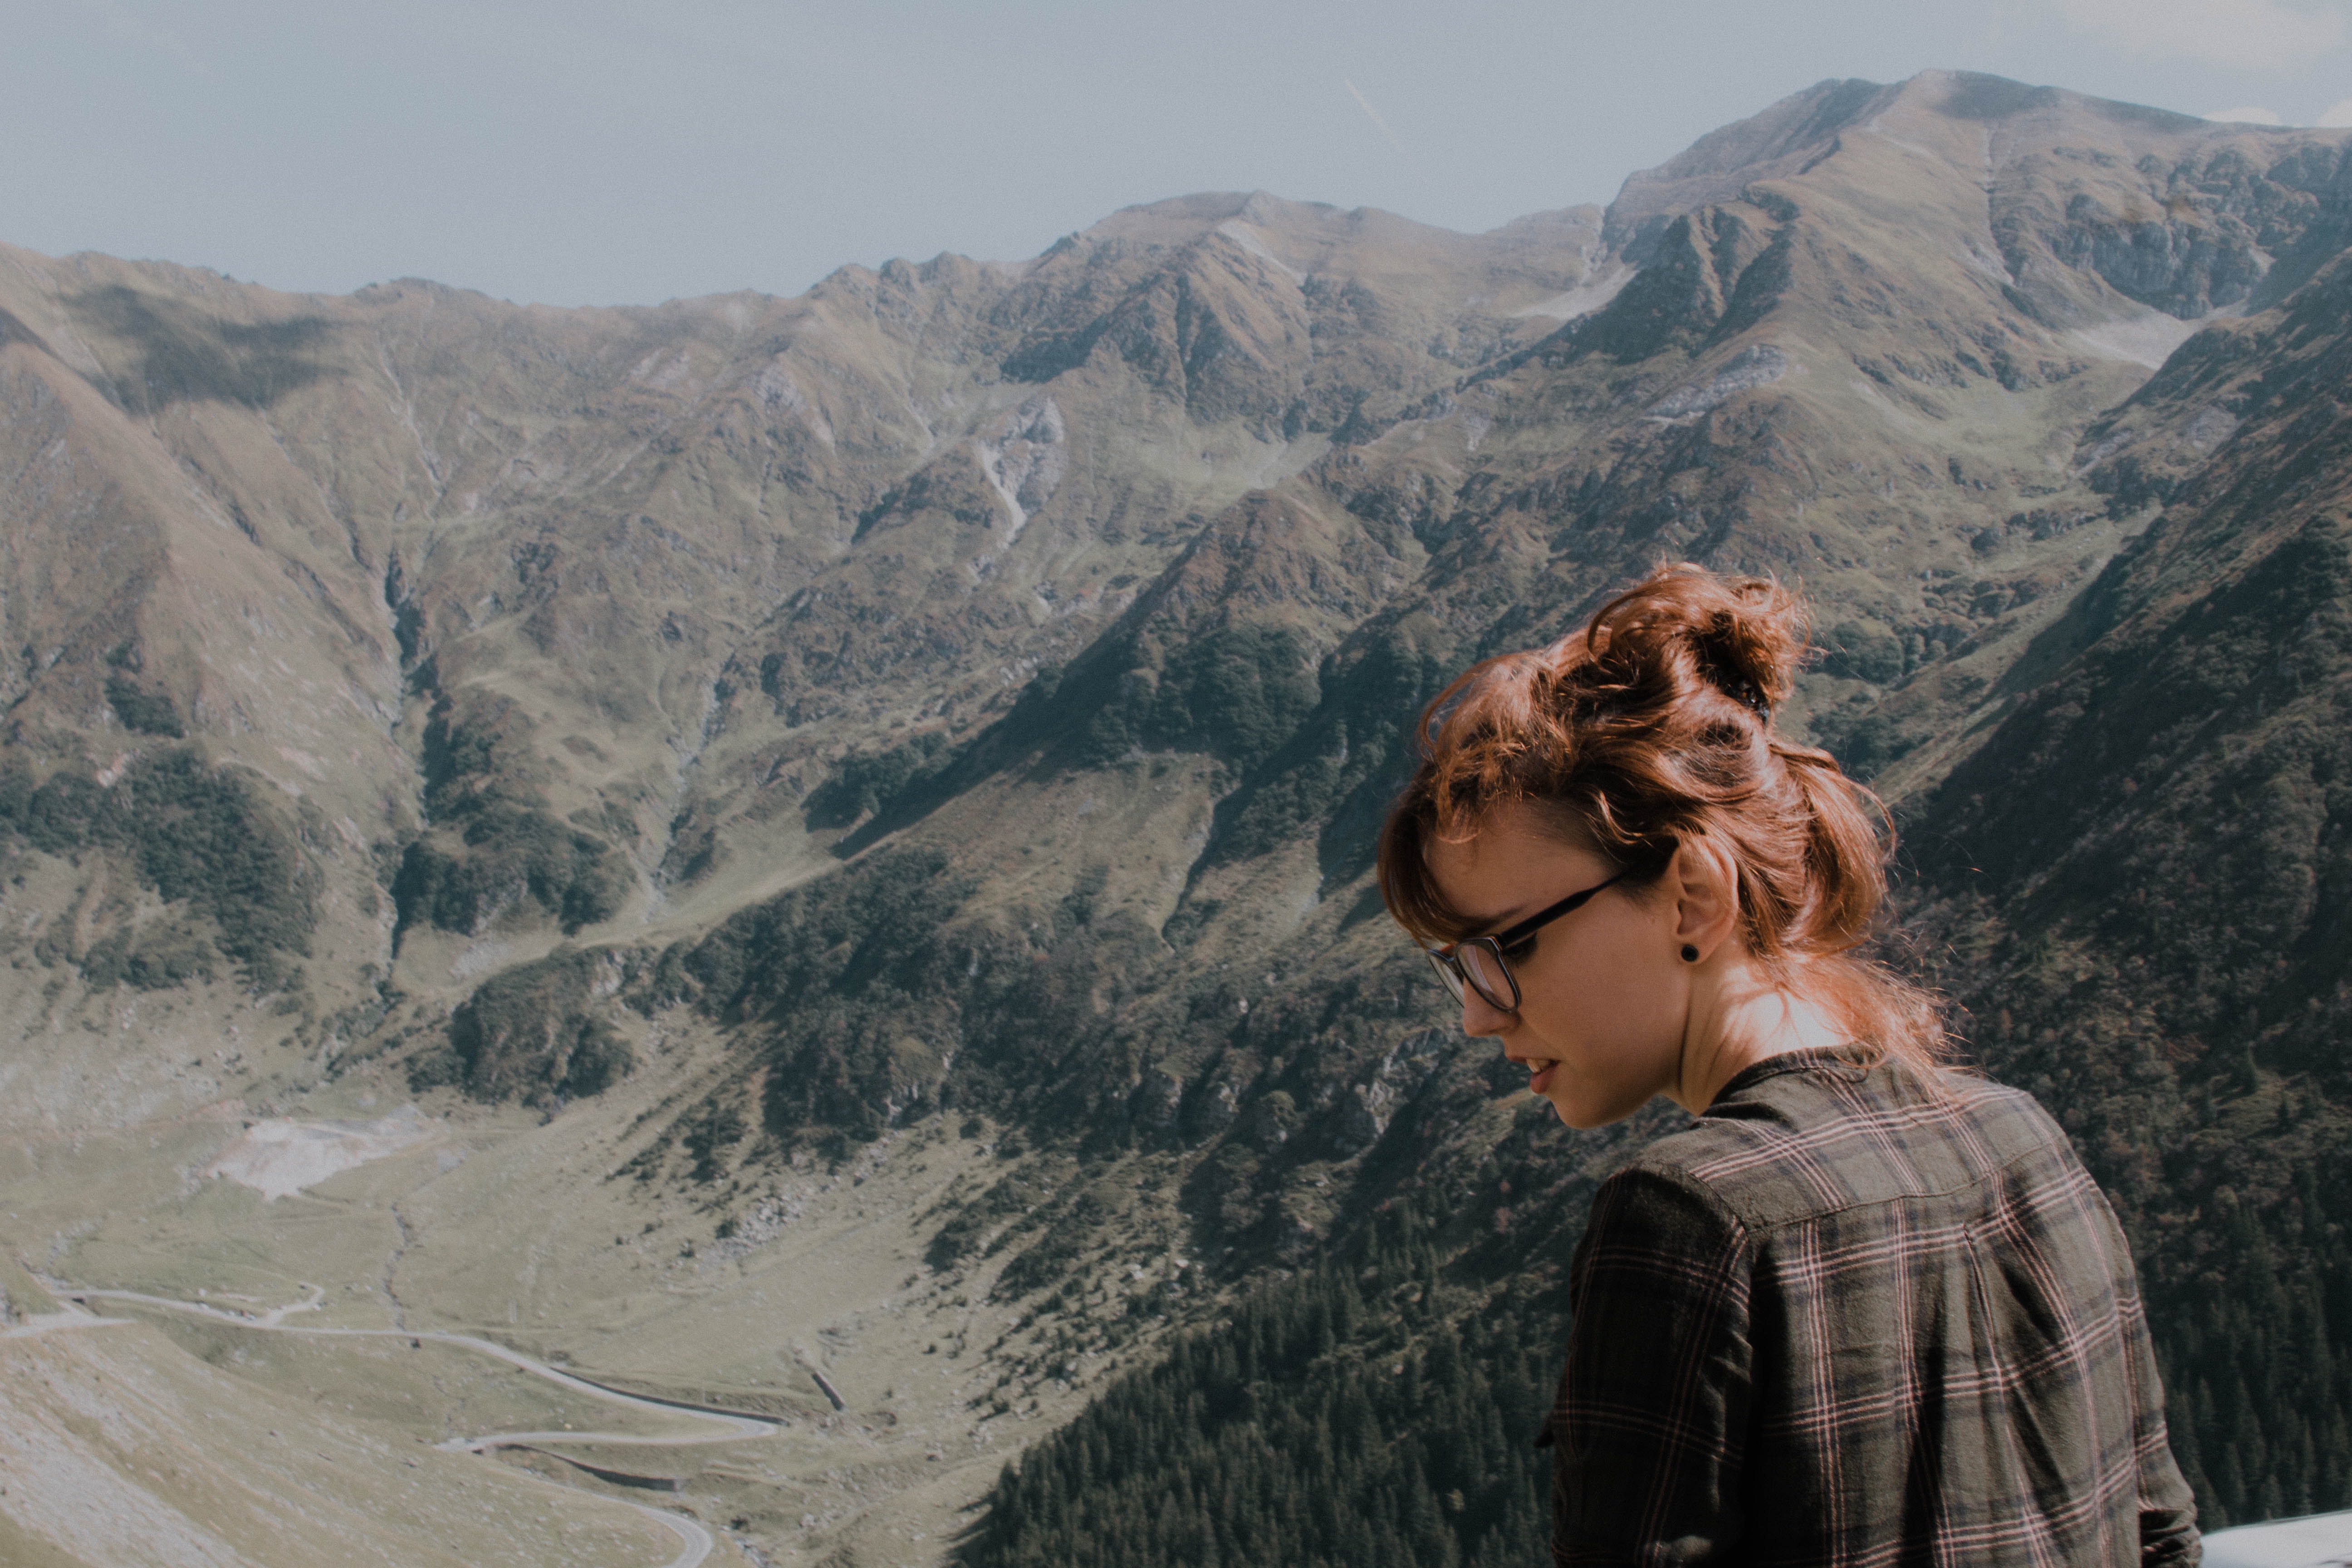
mountainous landforms, hair, mountain, mountain range, ridge, sky, valley, geology, wadi, hill, travel, alps, tourism, photography, vacation, canyon, landscape, hill station, rock, adventure